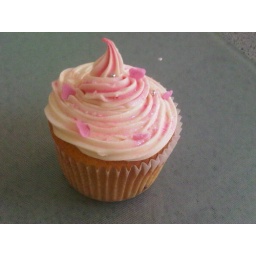
white and pink icing wedding cupcake-Cakes by Ash-Eggless cakes